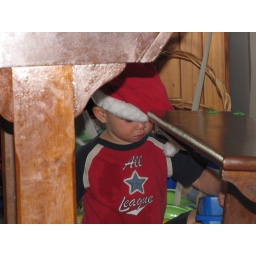
Tom is also wearing his Christmas hat a lot and looked very cute playing near their desk.